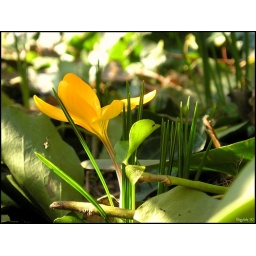
A small yellow flower in the forest.....